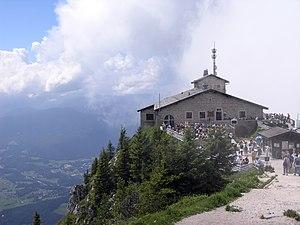
Berchtesgaden est une commune allemande, située dans les Alpes bavaroises. Elle est située à l'extrême sud-est de l'Allemagne et de la Bavière, à 30 km au sud de Salzbourg.